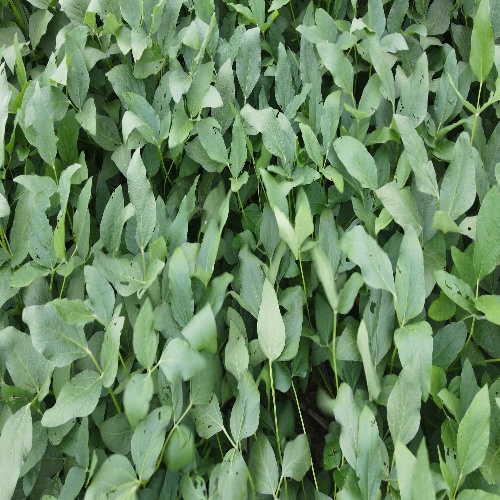
Label: Caterpillar